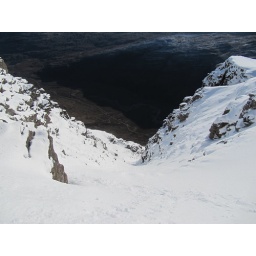
Zoom in and you'll see the van in the car park below which gives some scale. That's what 2500ft looks like.